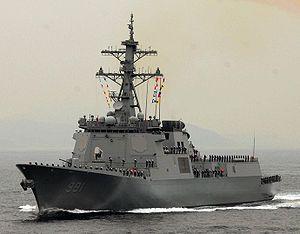
La classe Sejong le Grand ou KD-III est une série de destroyers construit par la Corée du Sud pour équiper sa marine. Cette série de destroyers est nommée en mémoire de Sejong le Grand, quatrième roi de la dynastie coréenne Joseon.